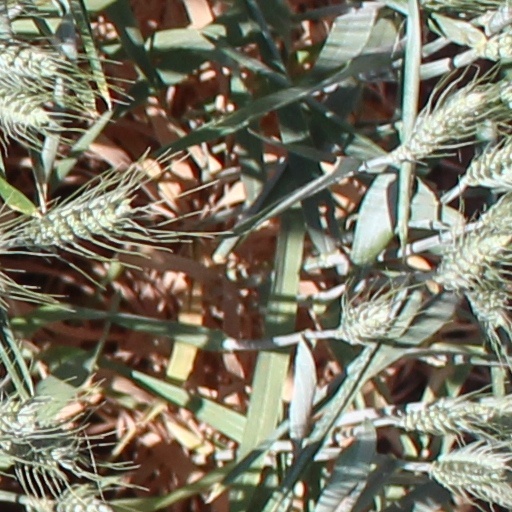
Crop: wheat